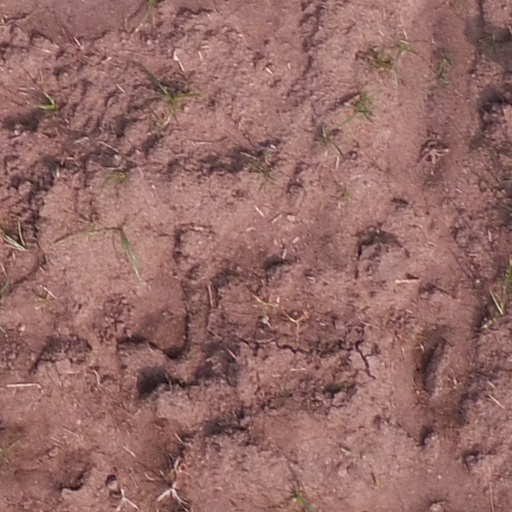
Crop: maize; corn